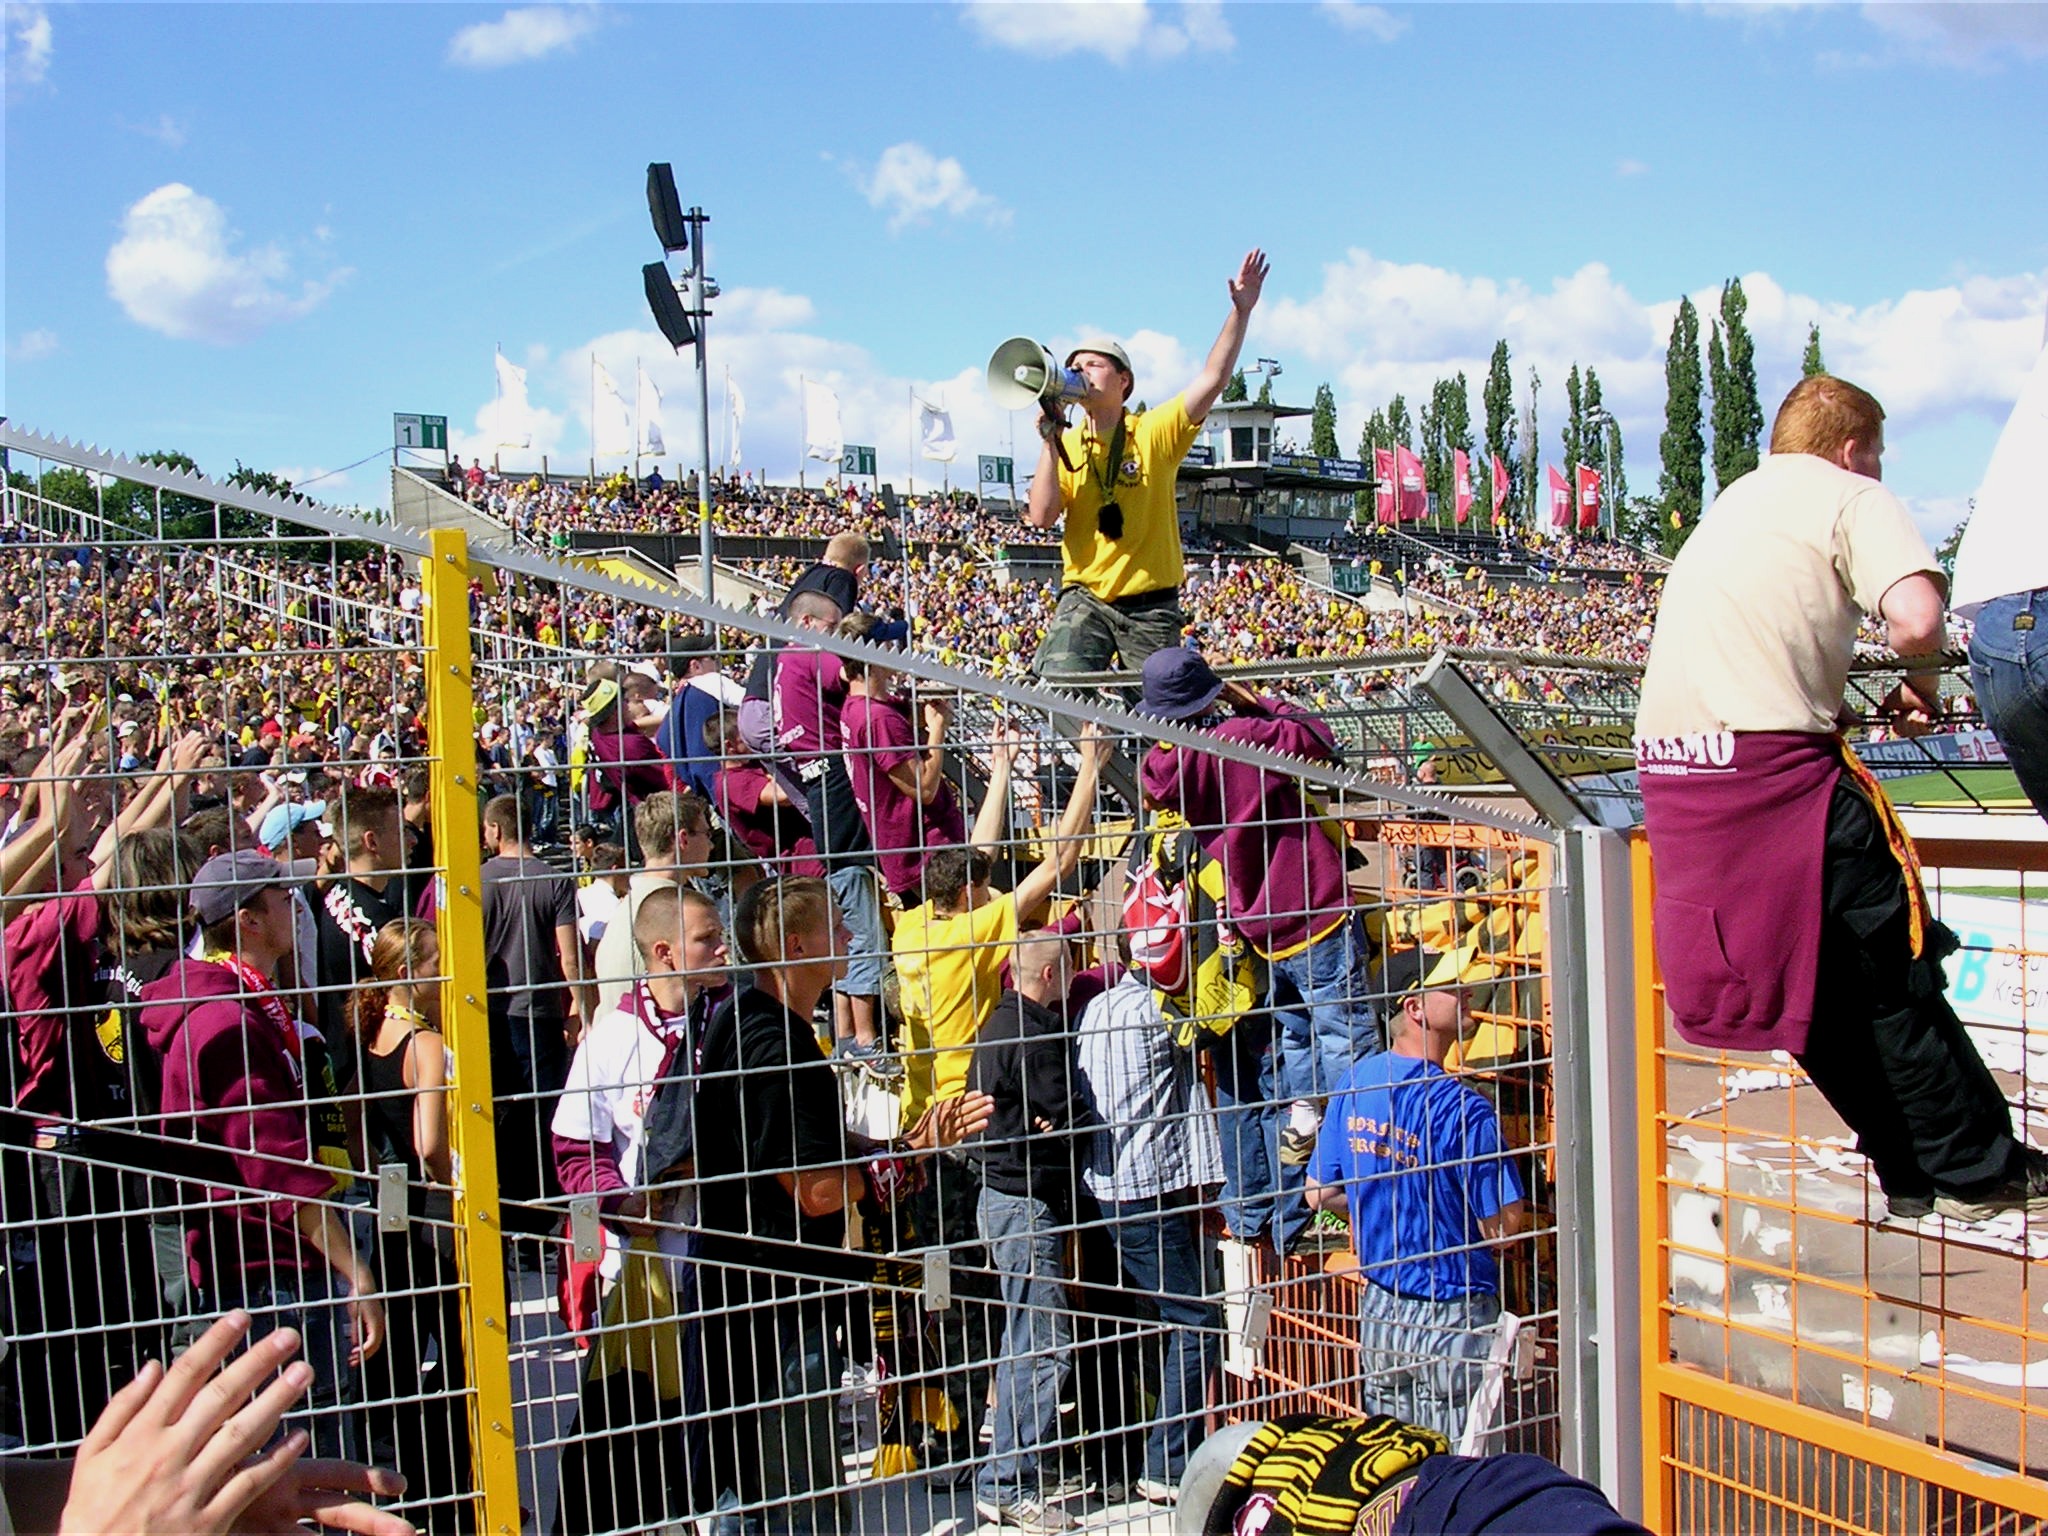
fence, people, crowd, football, festival, endurance, dresden, fans, sport venue